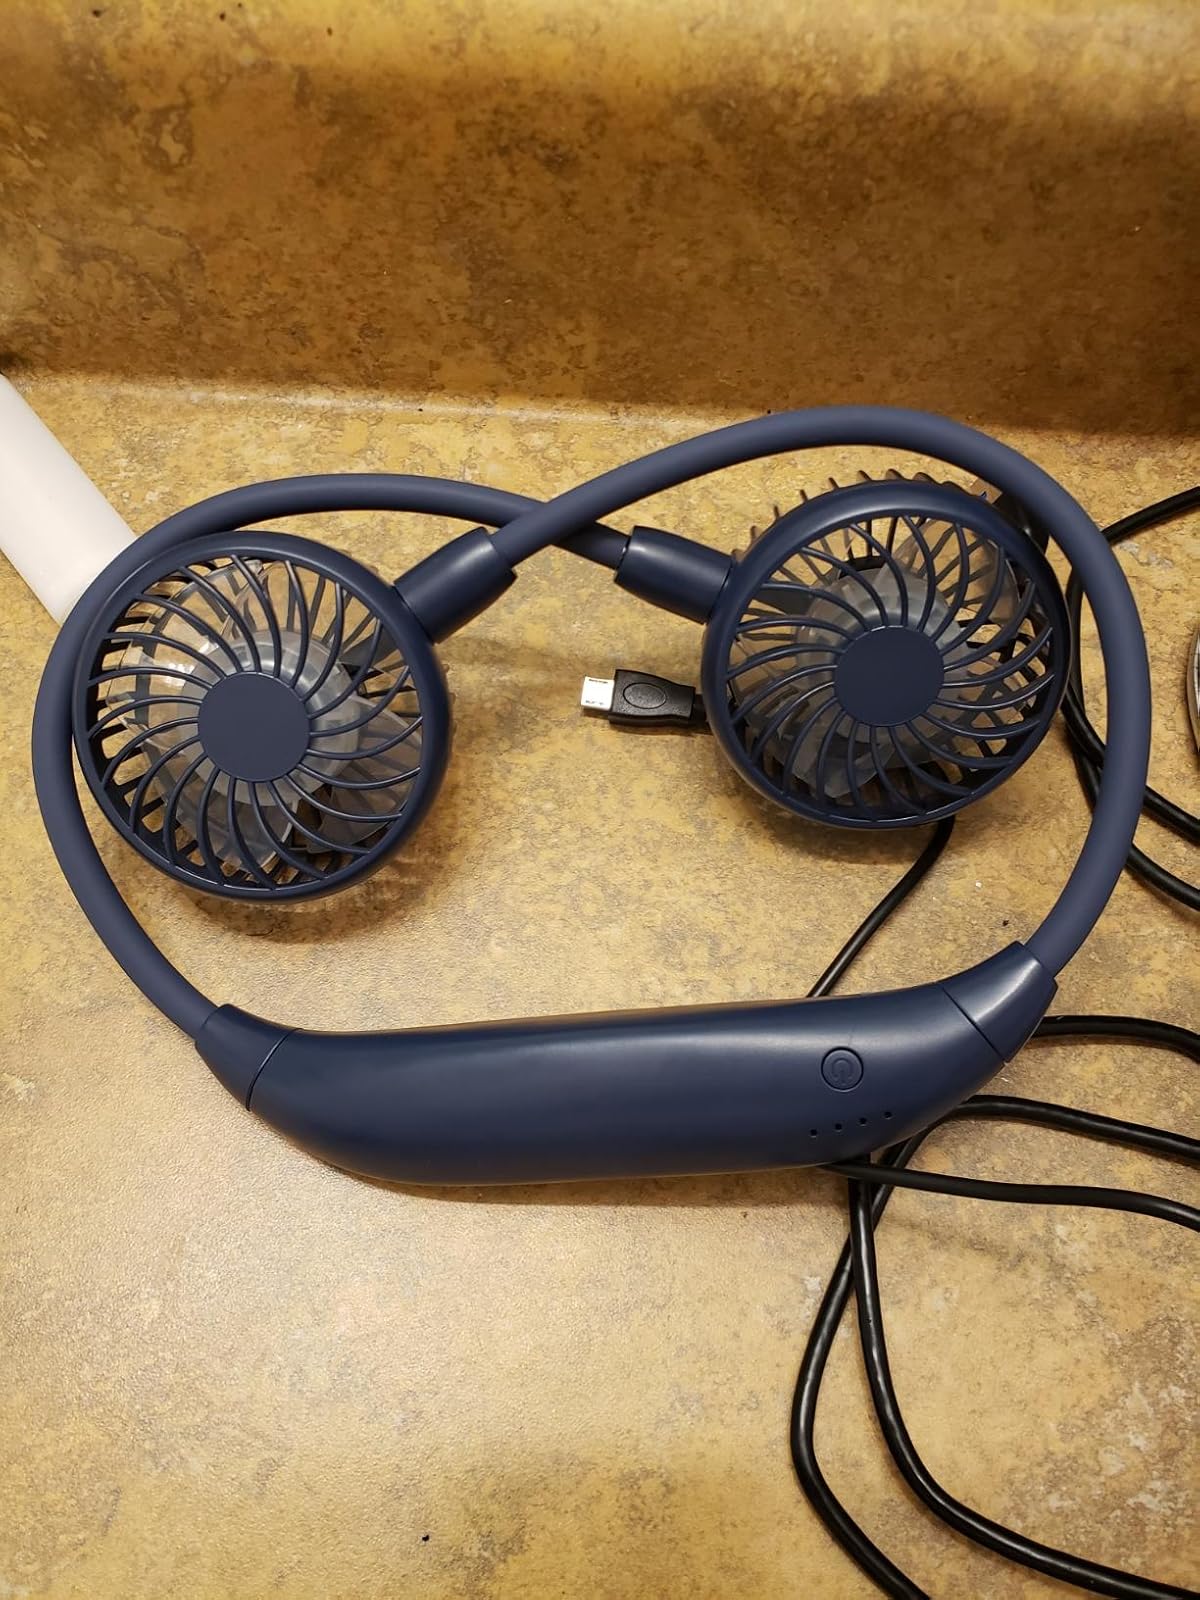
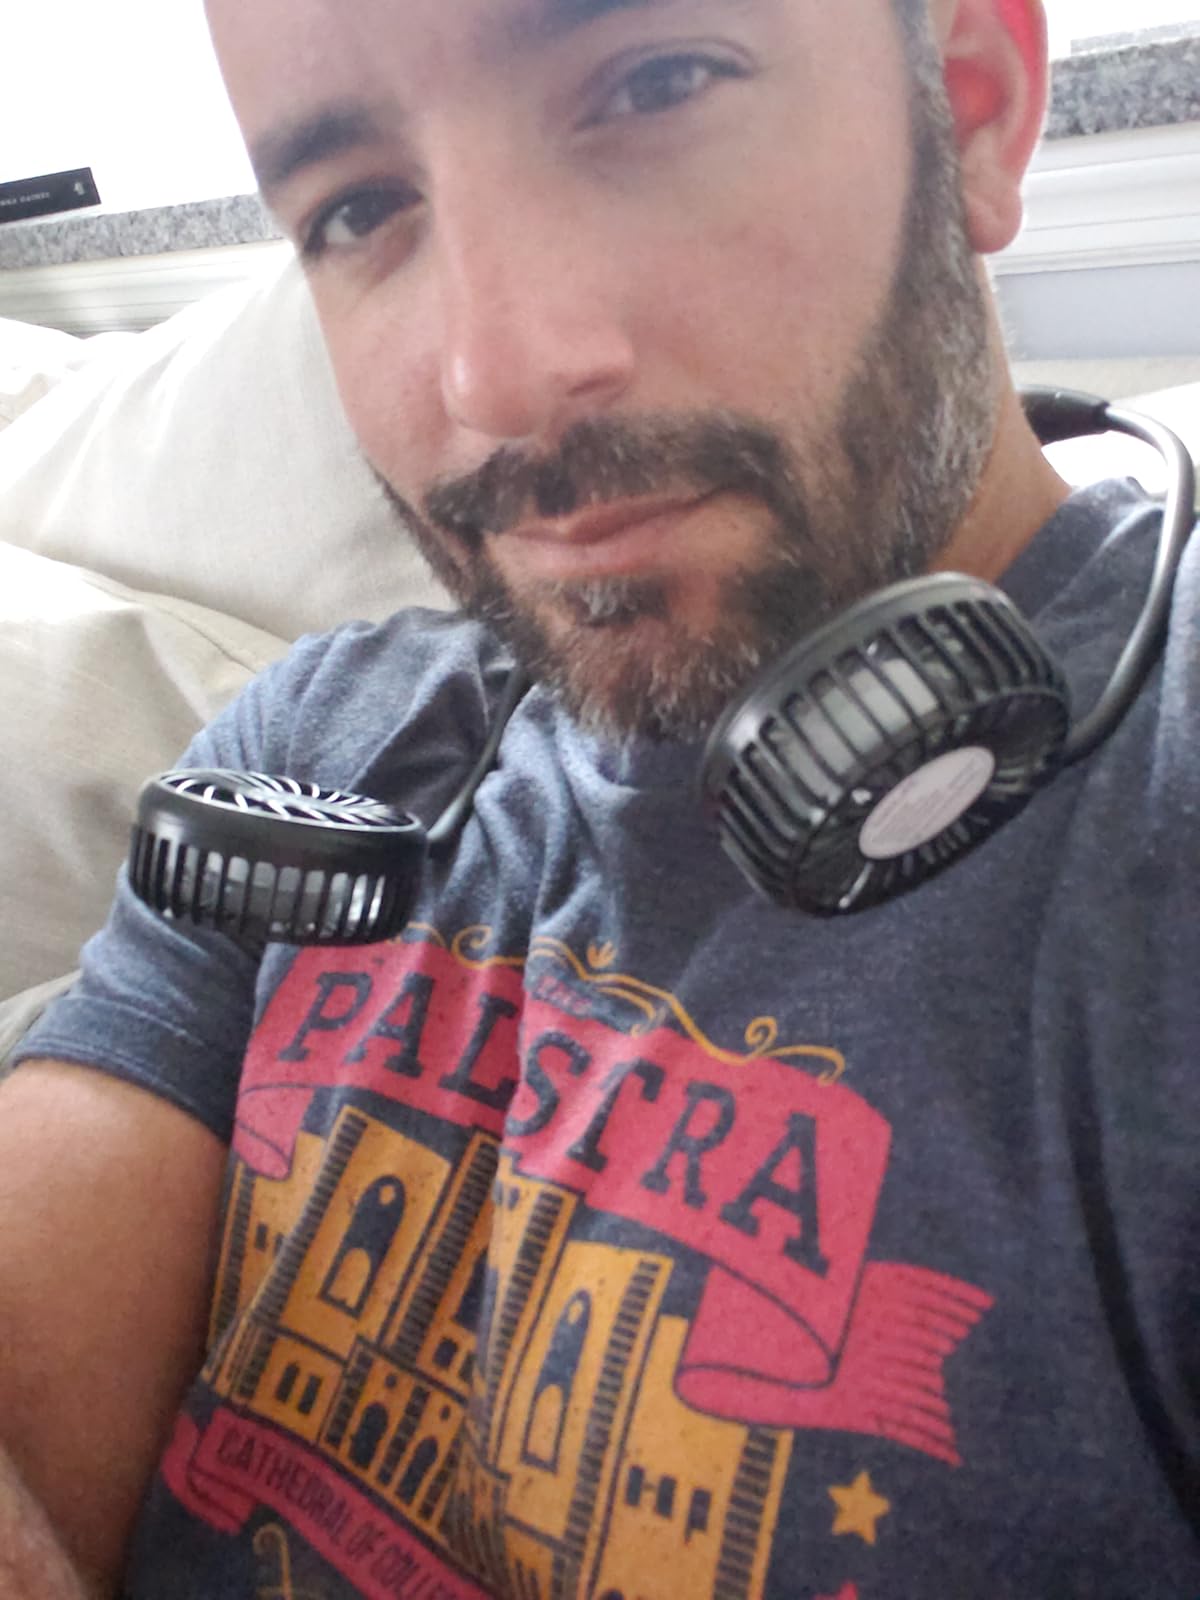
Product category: fan
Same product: no